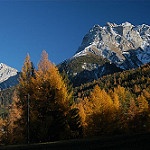
Scene: Outdoor